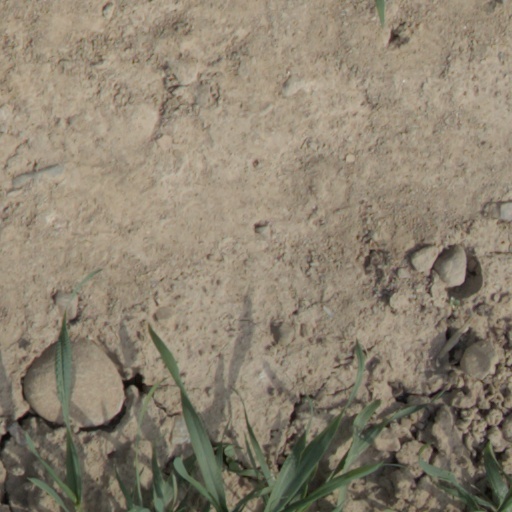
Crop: wheat